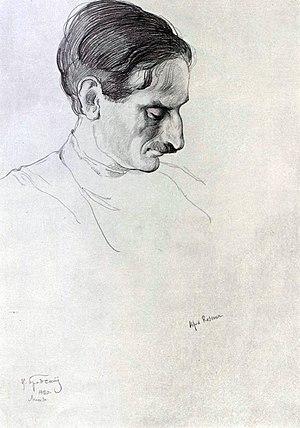
Alfred Rosmer, de son vrai nom Alfred Griot, né en 1877 près de New York et mort en 1964 à Créteil, est un syndicaliste qui s'illustra à La Vie ouvrière, un des fondateurs de la Troisième Internationale, membre du bureau politique du parti communiste-SFIC entre 1922 et 1924, proche de Trotski à partir de son exclusion en 1924, historien du mouvement ouvrier.